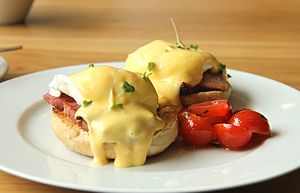
Eggs Benedict
Eggs Benedict, her med garniture af tomat.
Eggs Benedict er en amerikansk morgenmadsret.